Marine cloud brightening

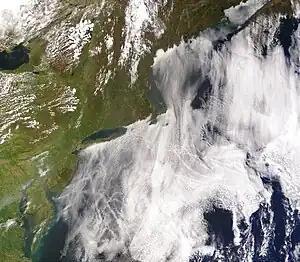
Exhaust from ships causing more and brighter clouds above the ocean in 2006

Marine cloud brightening (MCB), also known as marine cloud seeding or marine cloud engineering, may be a way to make stratocumulus clouds over the sea brighter, thus reflecting more sunlight back into space in order to limit global warming. It is one of two such methods that might feasibly have a substantial climate impact, but is lower in the atmosphere than stratospheric aerosol injection. It may be able to keep local areas from overheating. If used on a large scale it might reduce the Earth's albedo; and so, in combination with greenhouse gas emissions reduction, limit climate change and its risks to people and the environment. If implemented, the cooling effect would be expected to be felt rapidly and to be reversible on fairly short time scales. However, technical barriers remain to large-scale marine cloud brightening, and it could not offset all the current warming. As clouds are complicated and poorly understood, the risks of marine cloud brightening are unclear as of 2025.